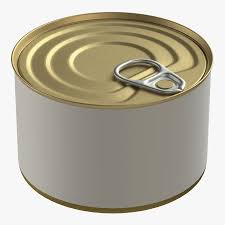
Waste category: metal